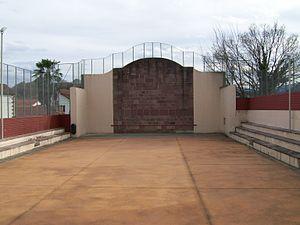
Un fronton est un mur contre lequel on joue à la pelote basque. C'est un élément architectural présent dans la quasi-totalité des villes et villages du Pays basque français et, dans une moindre mesure, dans les régions limitrophes. Par extension, dans le langage courant, il peut désigner tous les murs de frappe présents dans les différentes installations dédiées à la pelote basque dont les noms exacts sont :